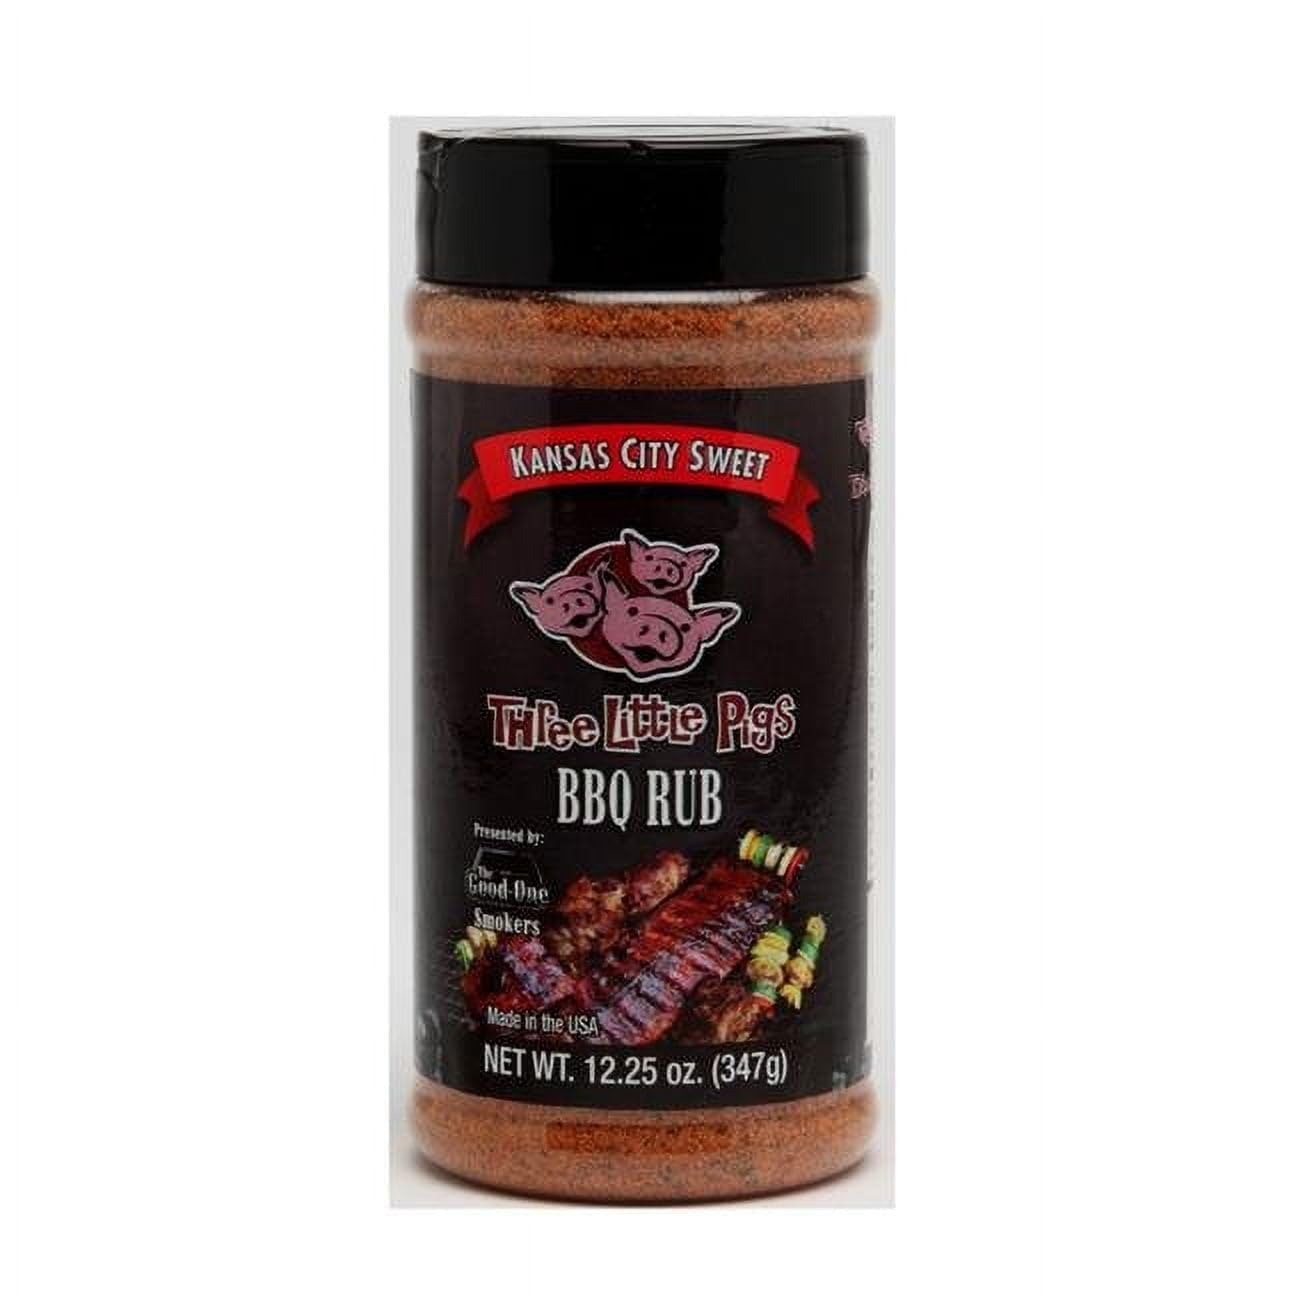
Item Name: OLD WORLD SPICES & SEASONINGS INC BBQ RUB TLP KCSW 12.25OZ
Bullet Point 1: Brand Name: Three Little Pigs Sub Brand: Kansas City Sweet Flavor: BBQ Product Type: Seasoning Rub Container Size: 12.25 oz.
Bullet Point 2: Department - AUTO/PET/SPORTS
Bullet Point 3: mdseClass - BBQ SAUCES & SEASONINGS
Bullet Point 4: prodGroup - SEASONINGS & BRINES
Value: 12.25
Unit: Ounce

Price: 23.22